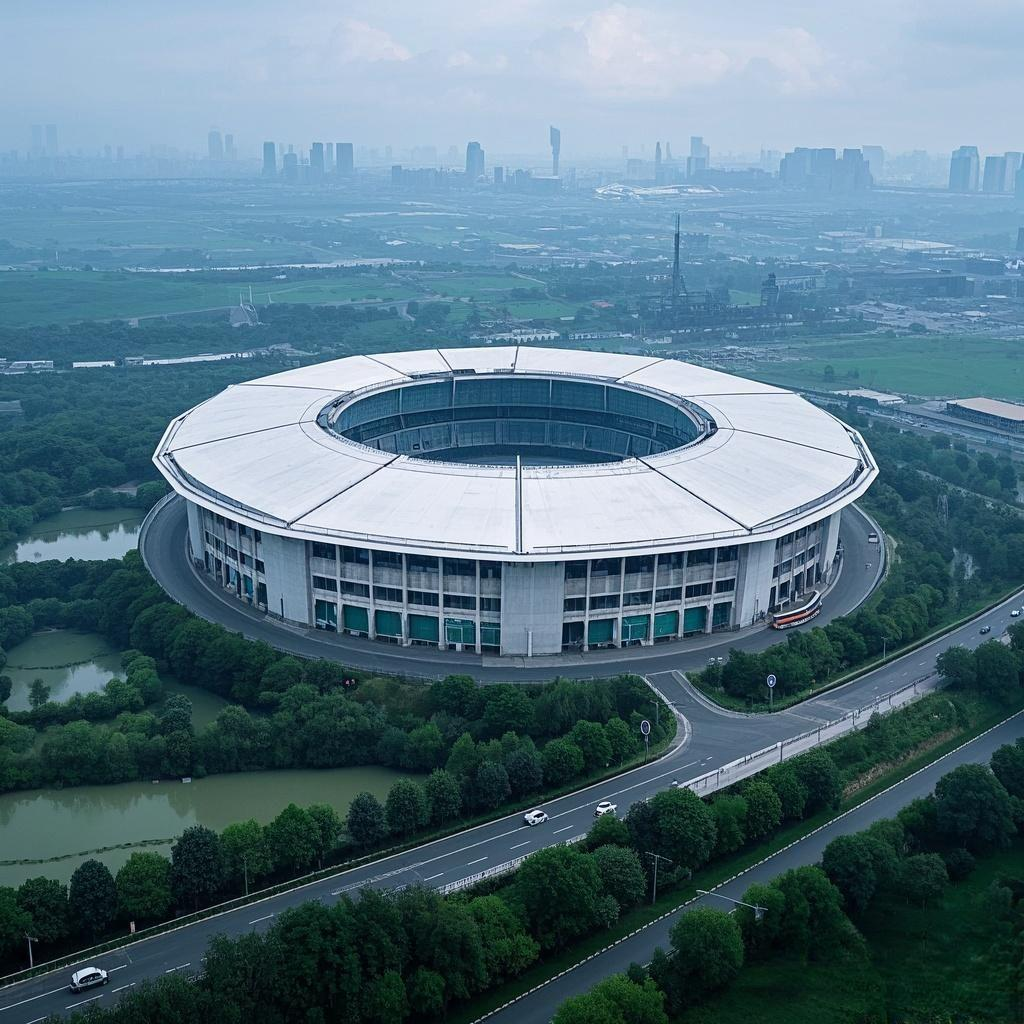
地标名称：中天钢铁体育馆
所在城市：常州市·钟楼区